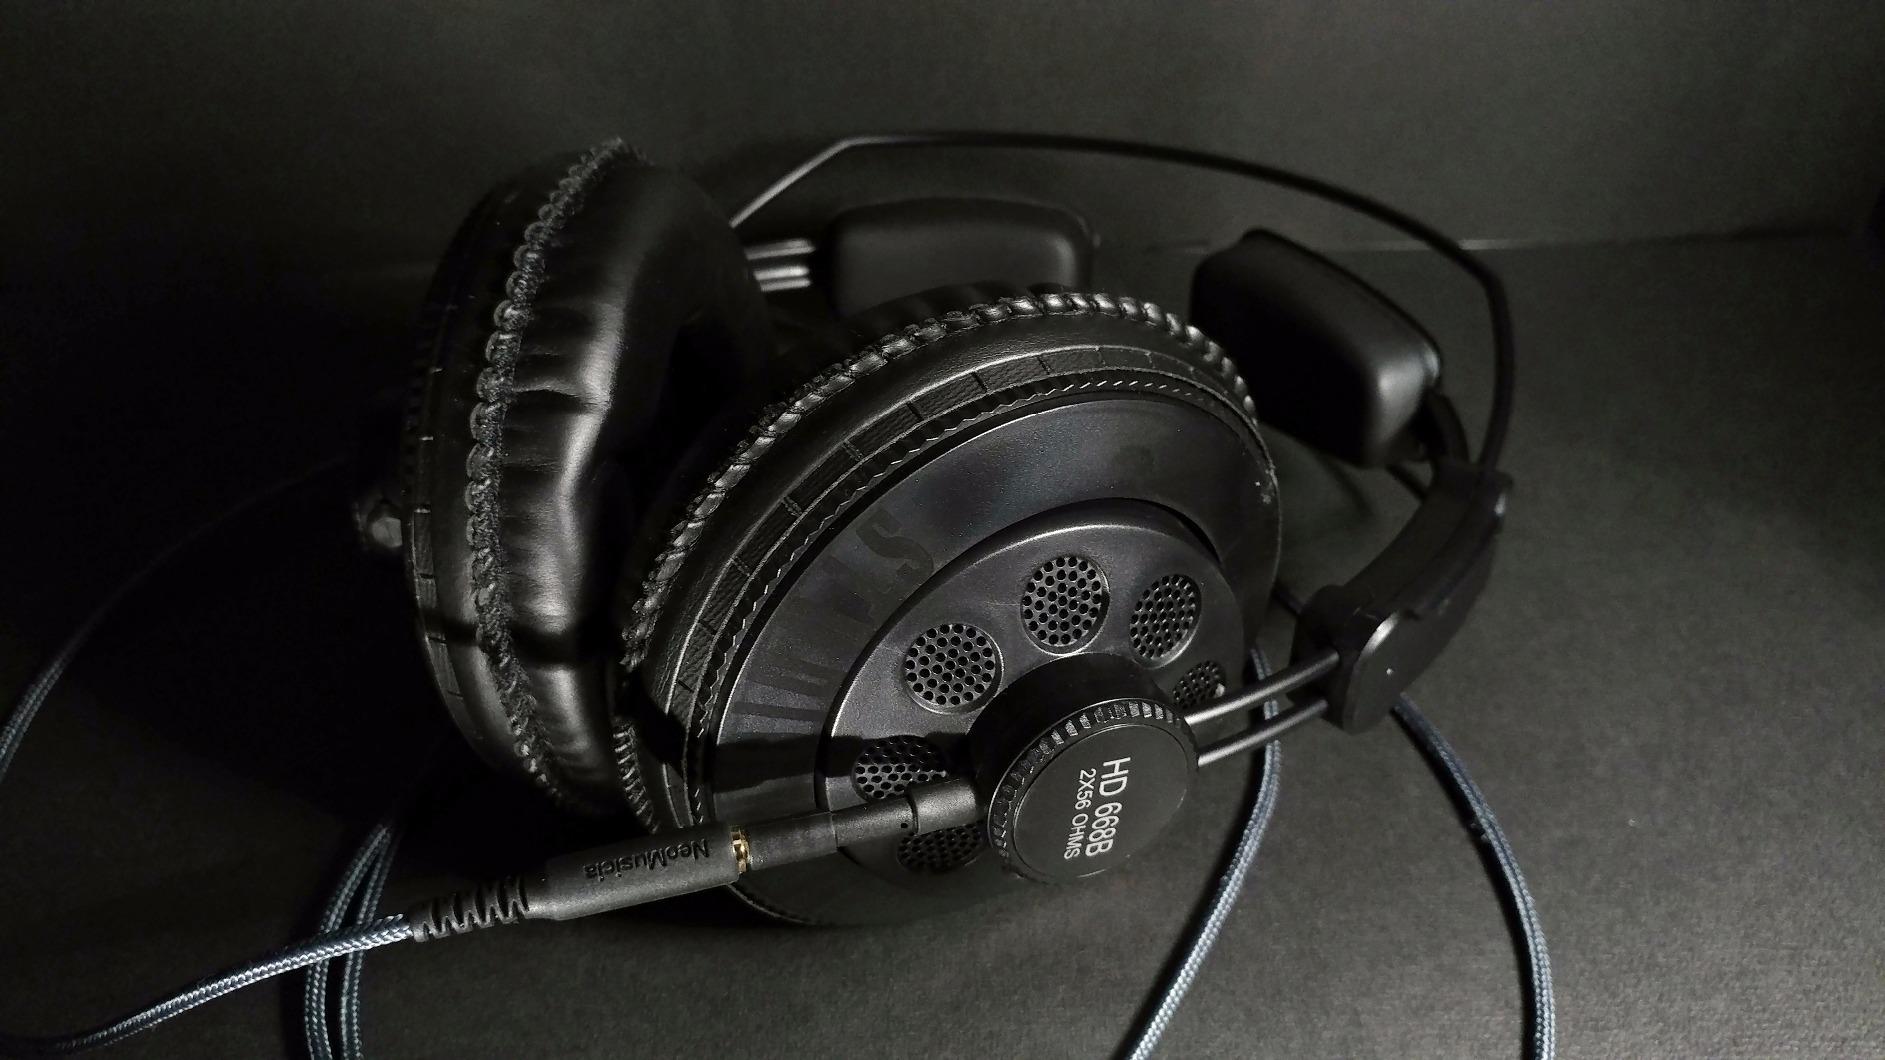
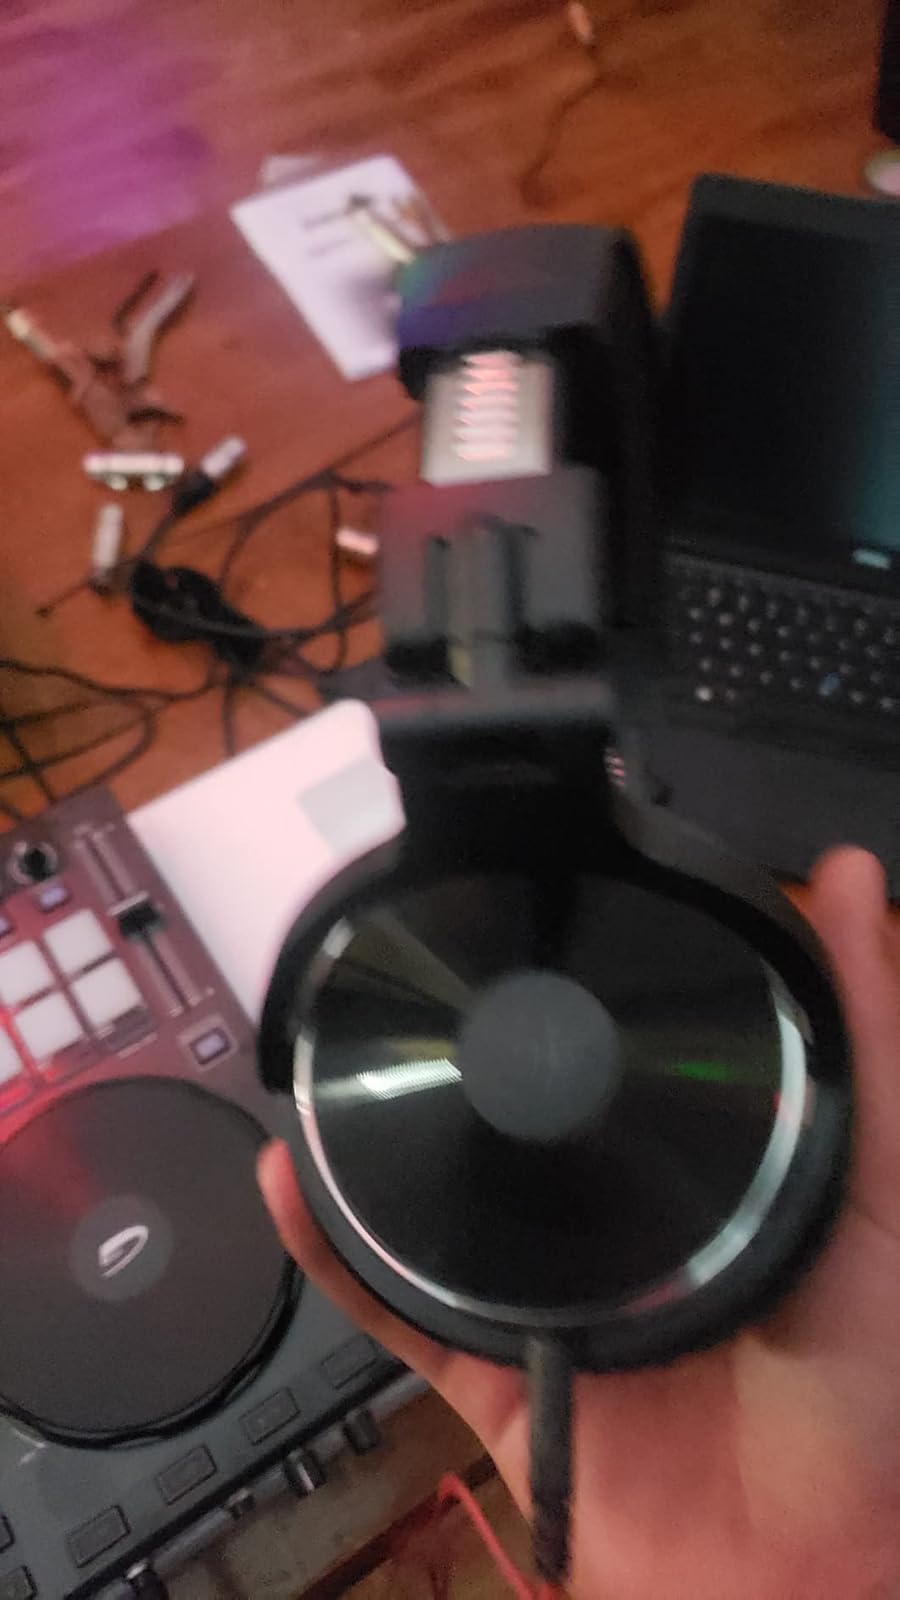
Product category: headphones
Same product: no